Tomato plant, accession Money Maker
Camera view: bottom (45 deg); turntable rotation: 210 degrees
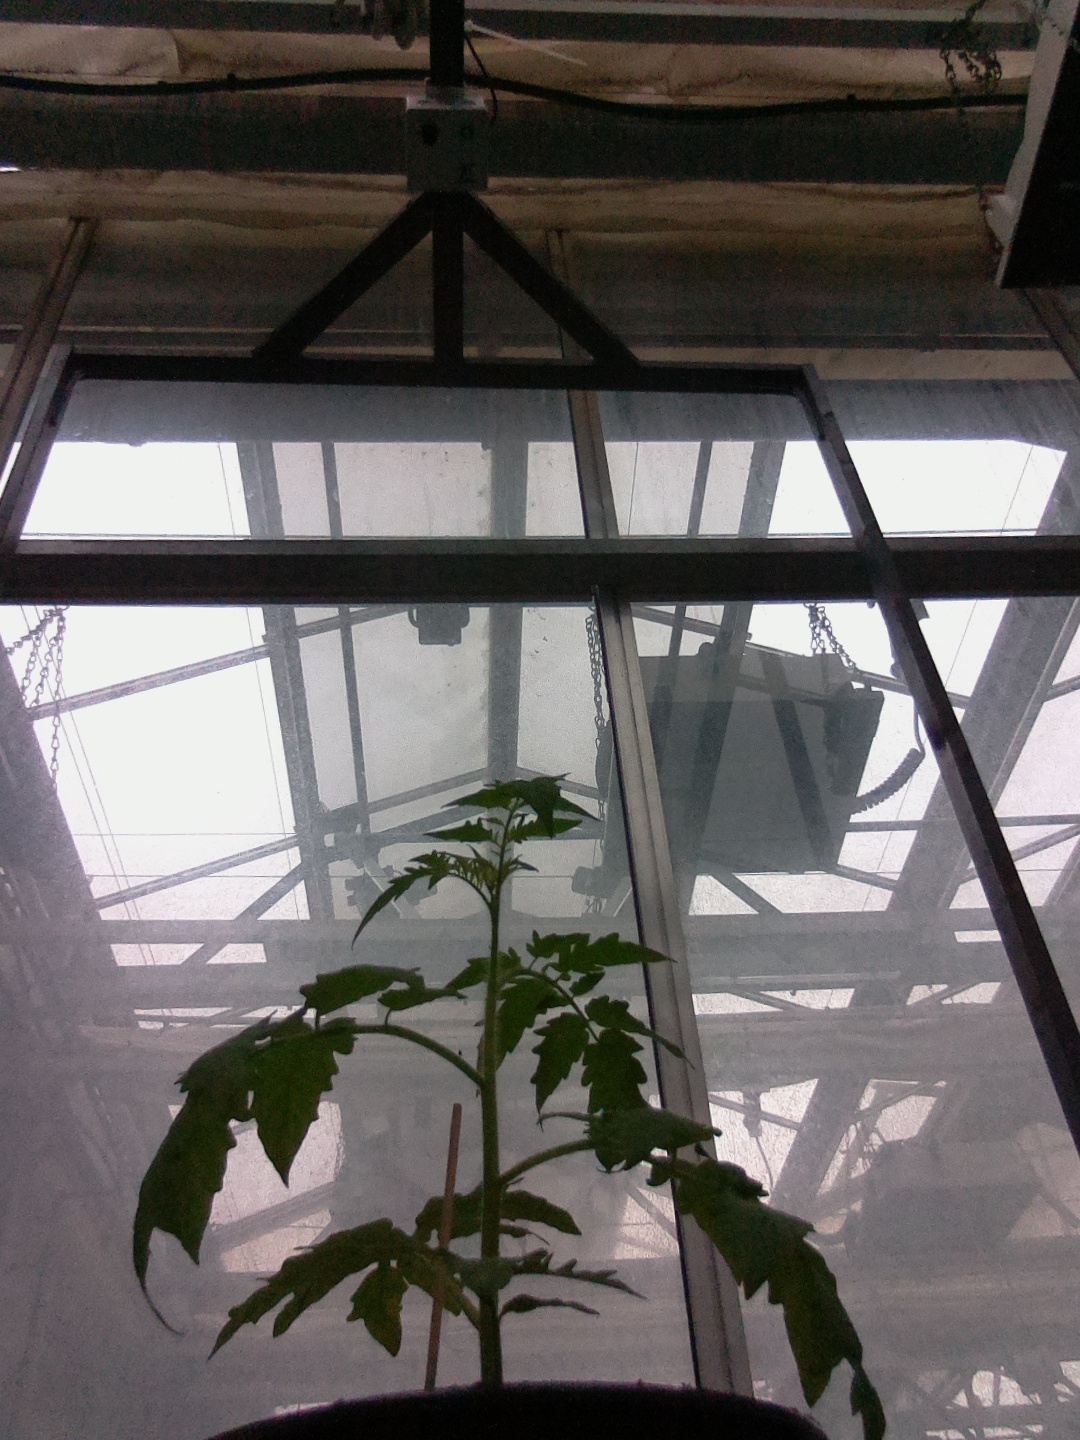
BBCH growth stage 13: 6 of true leaves visible